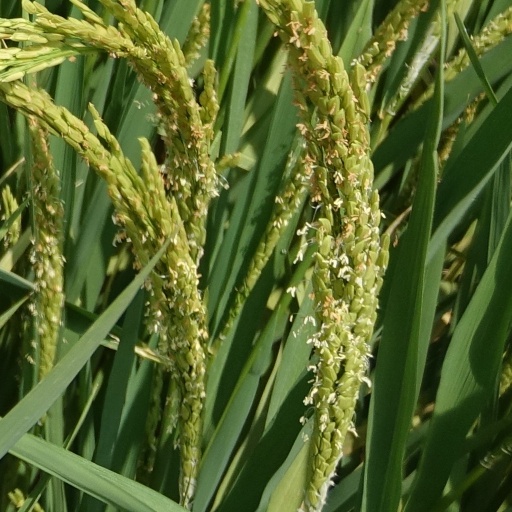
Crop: rice